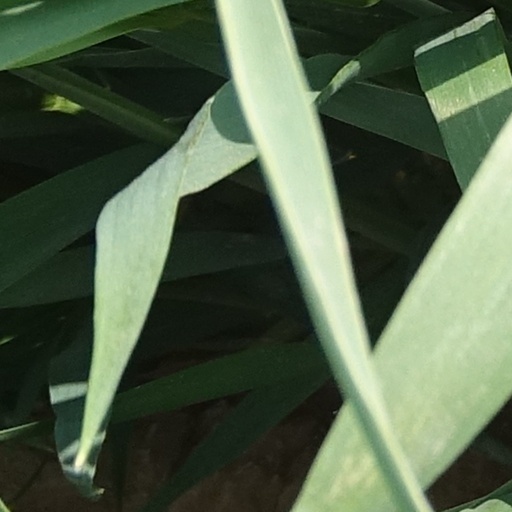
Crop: wheat